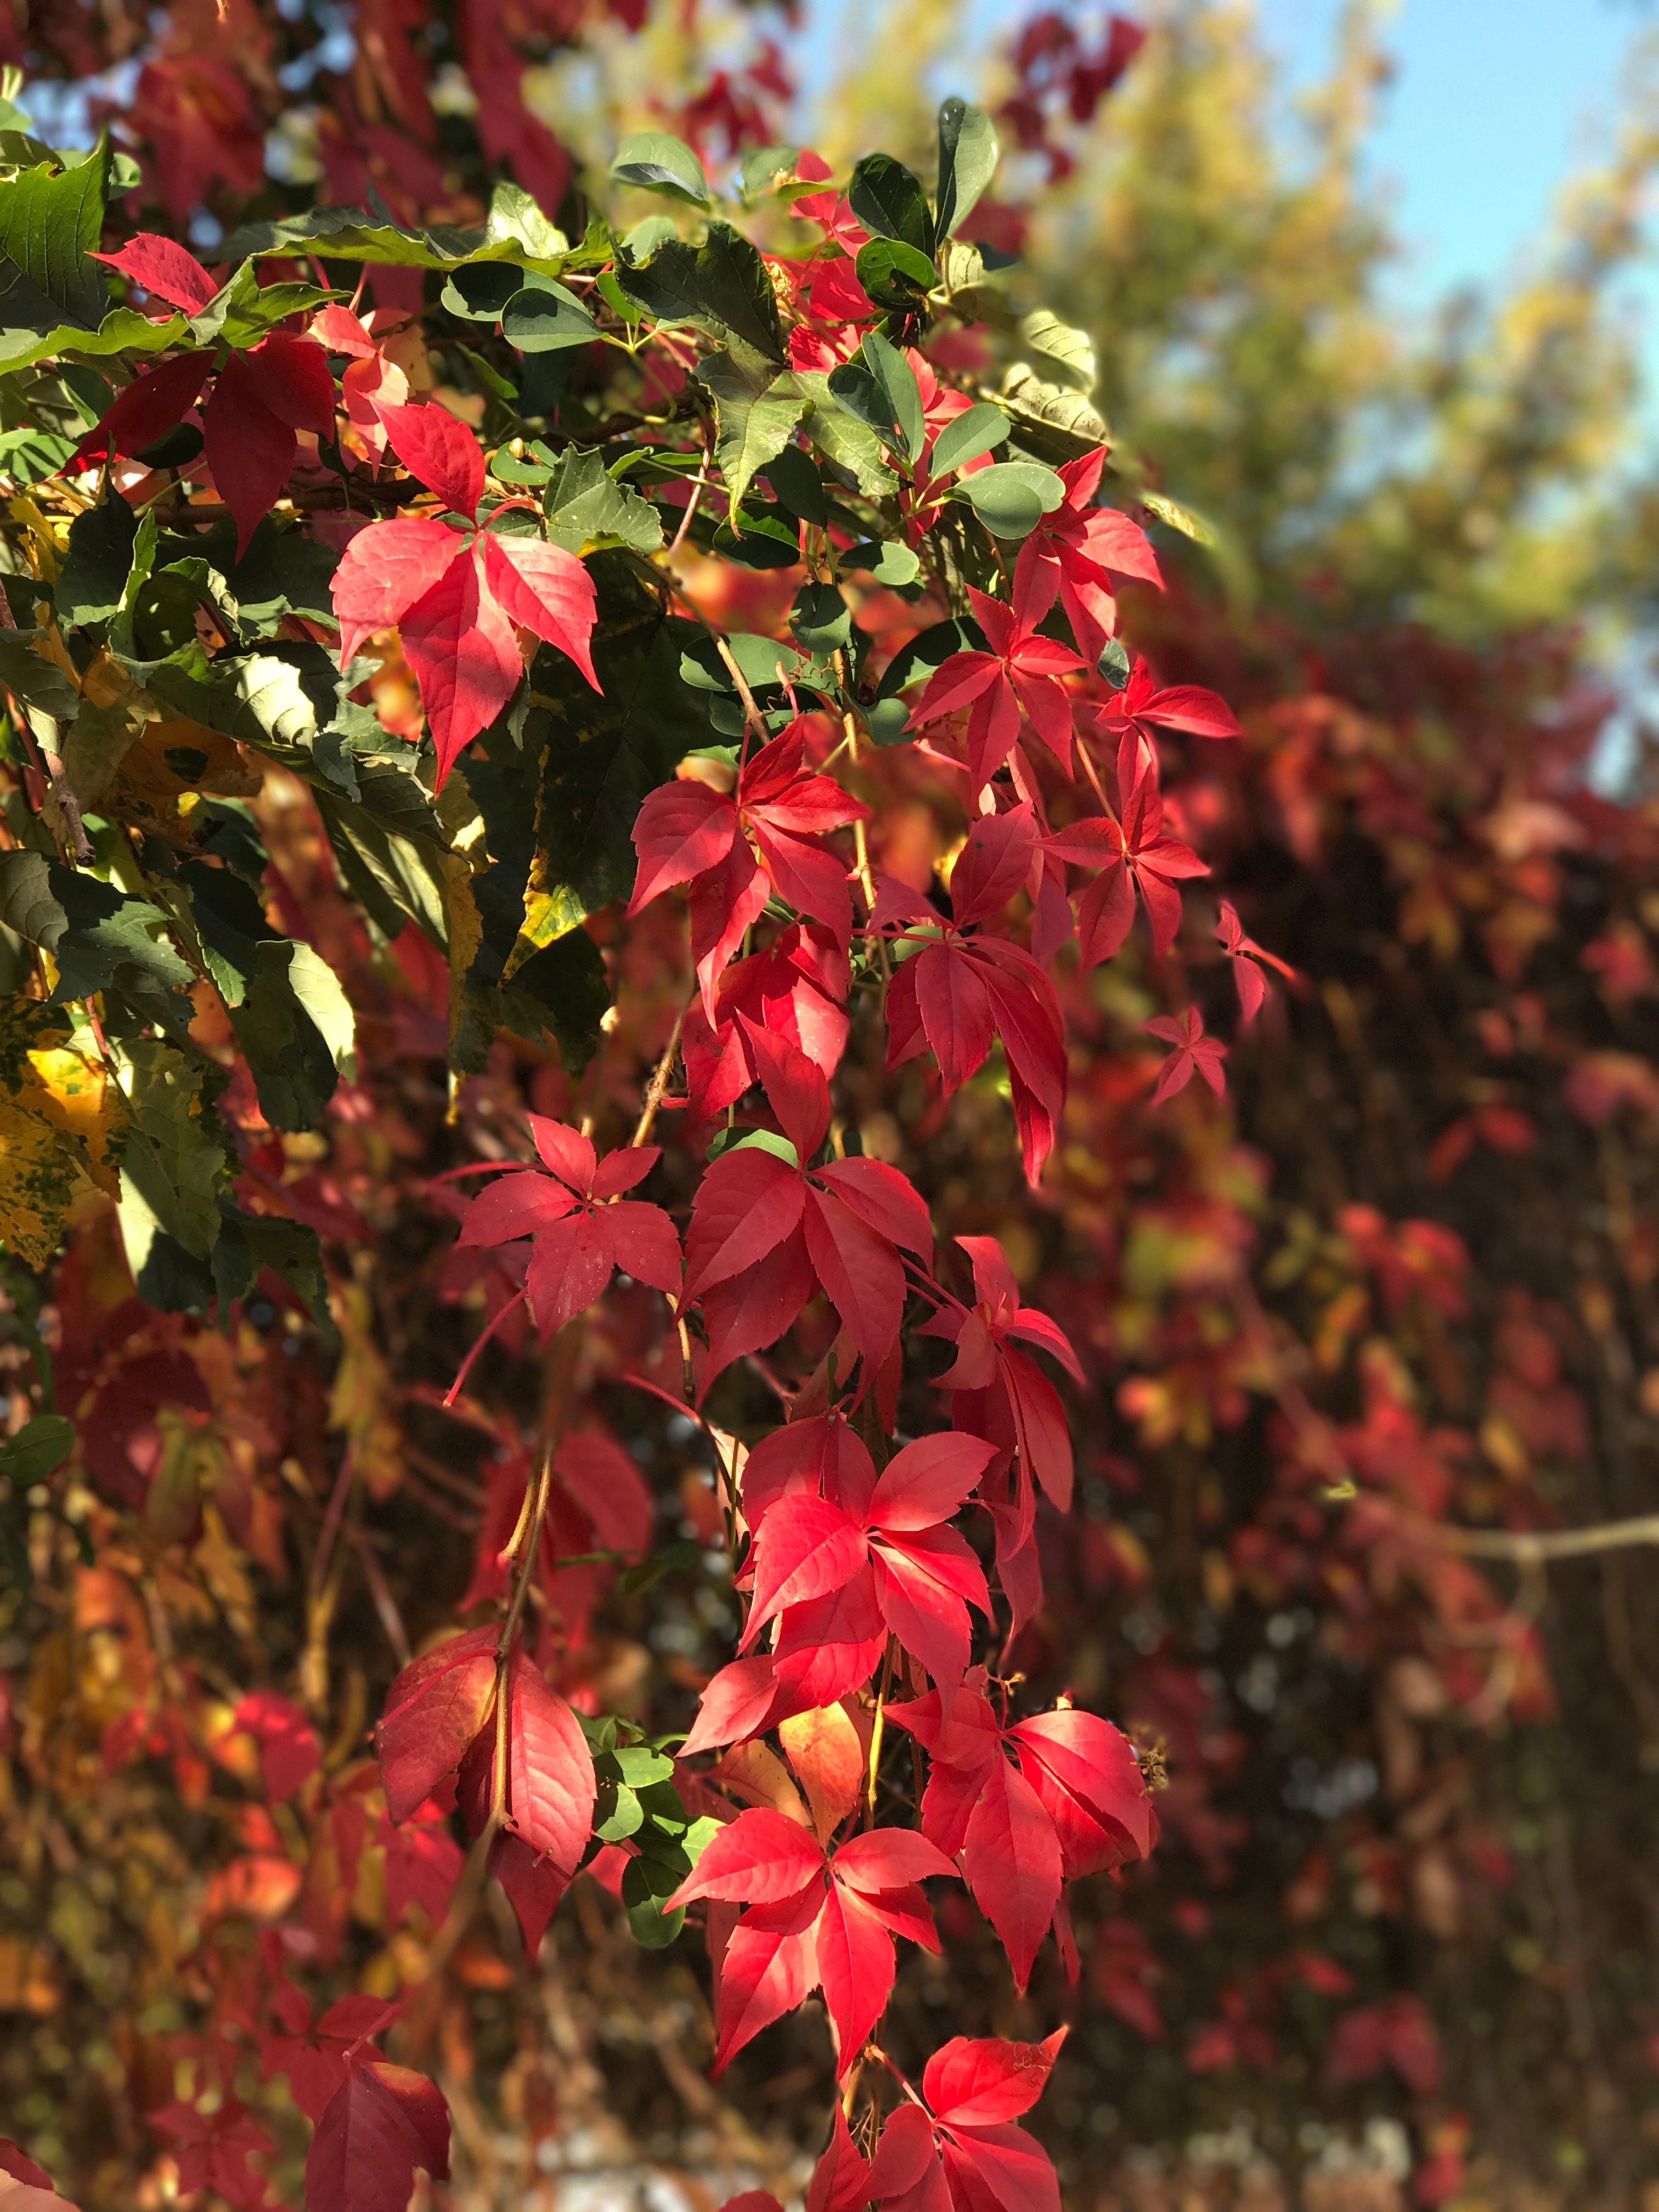
tree, blossom, plant, leaf, flower, red, autumn, botany, flora, season, shrub, flowering plant, woody plant, land plant